Porkkala Naval Base

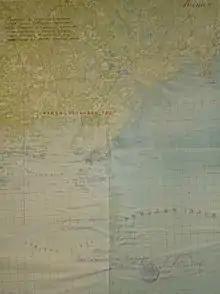
Porkkala Naval Base location on a map

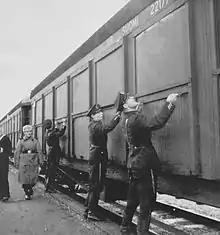
The train windows are covered at Kauklahti station before traveling through the Porkkala leased naval area.

At the end of the Second World War, the Soviet Union secured the rights of lease to a naval base at Porkkala, in accordance with the Moscow armistice agreement that ended the Continuation War, between Finland and the Soviets on September 19, 1944. Porkkala replaced the peninsula of Hanko as a site of Soviet naval operations; the latter had been leased to the Soviets in 1940–41.